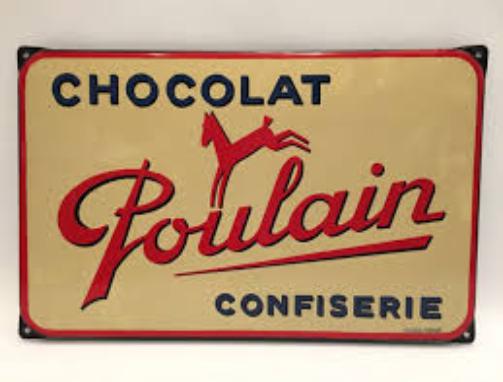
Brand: Poulain
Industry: Food